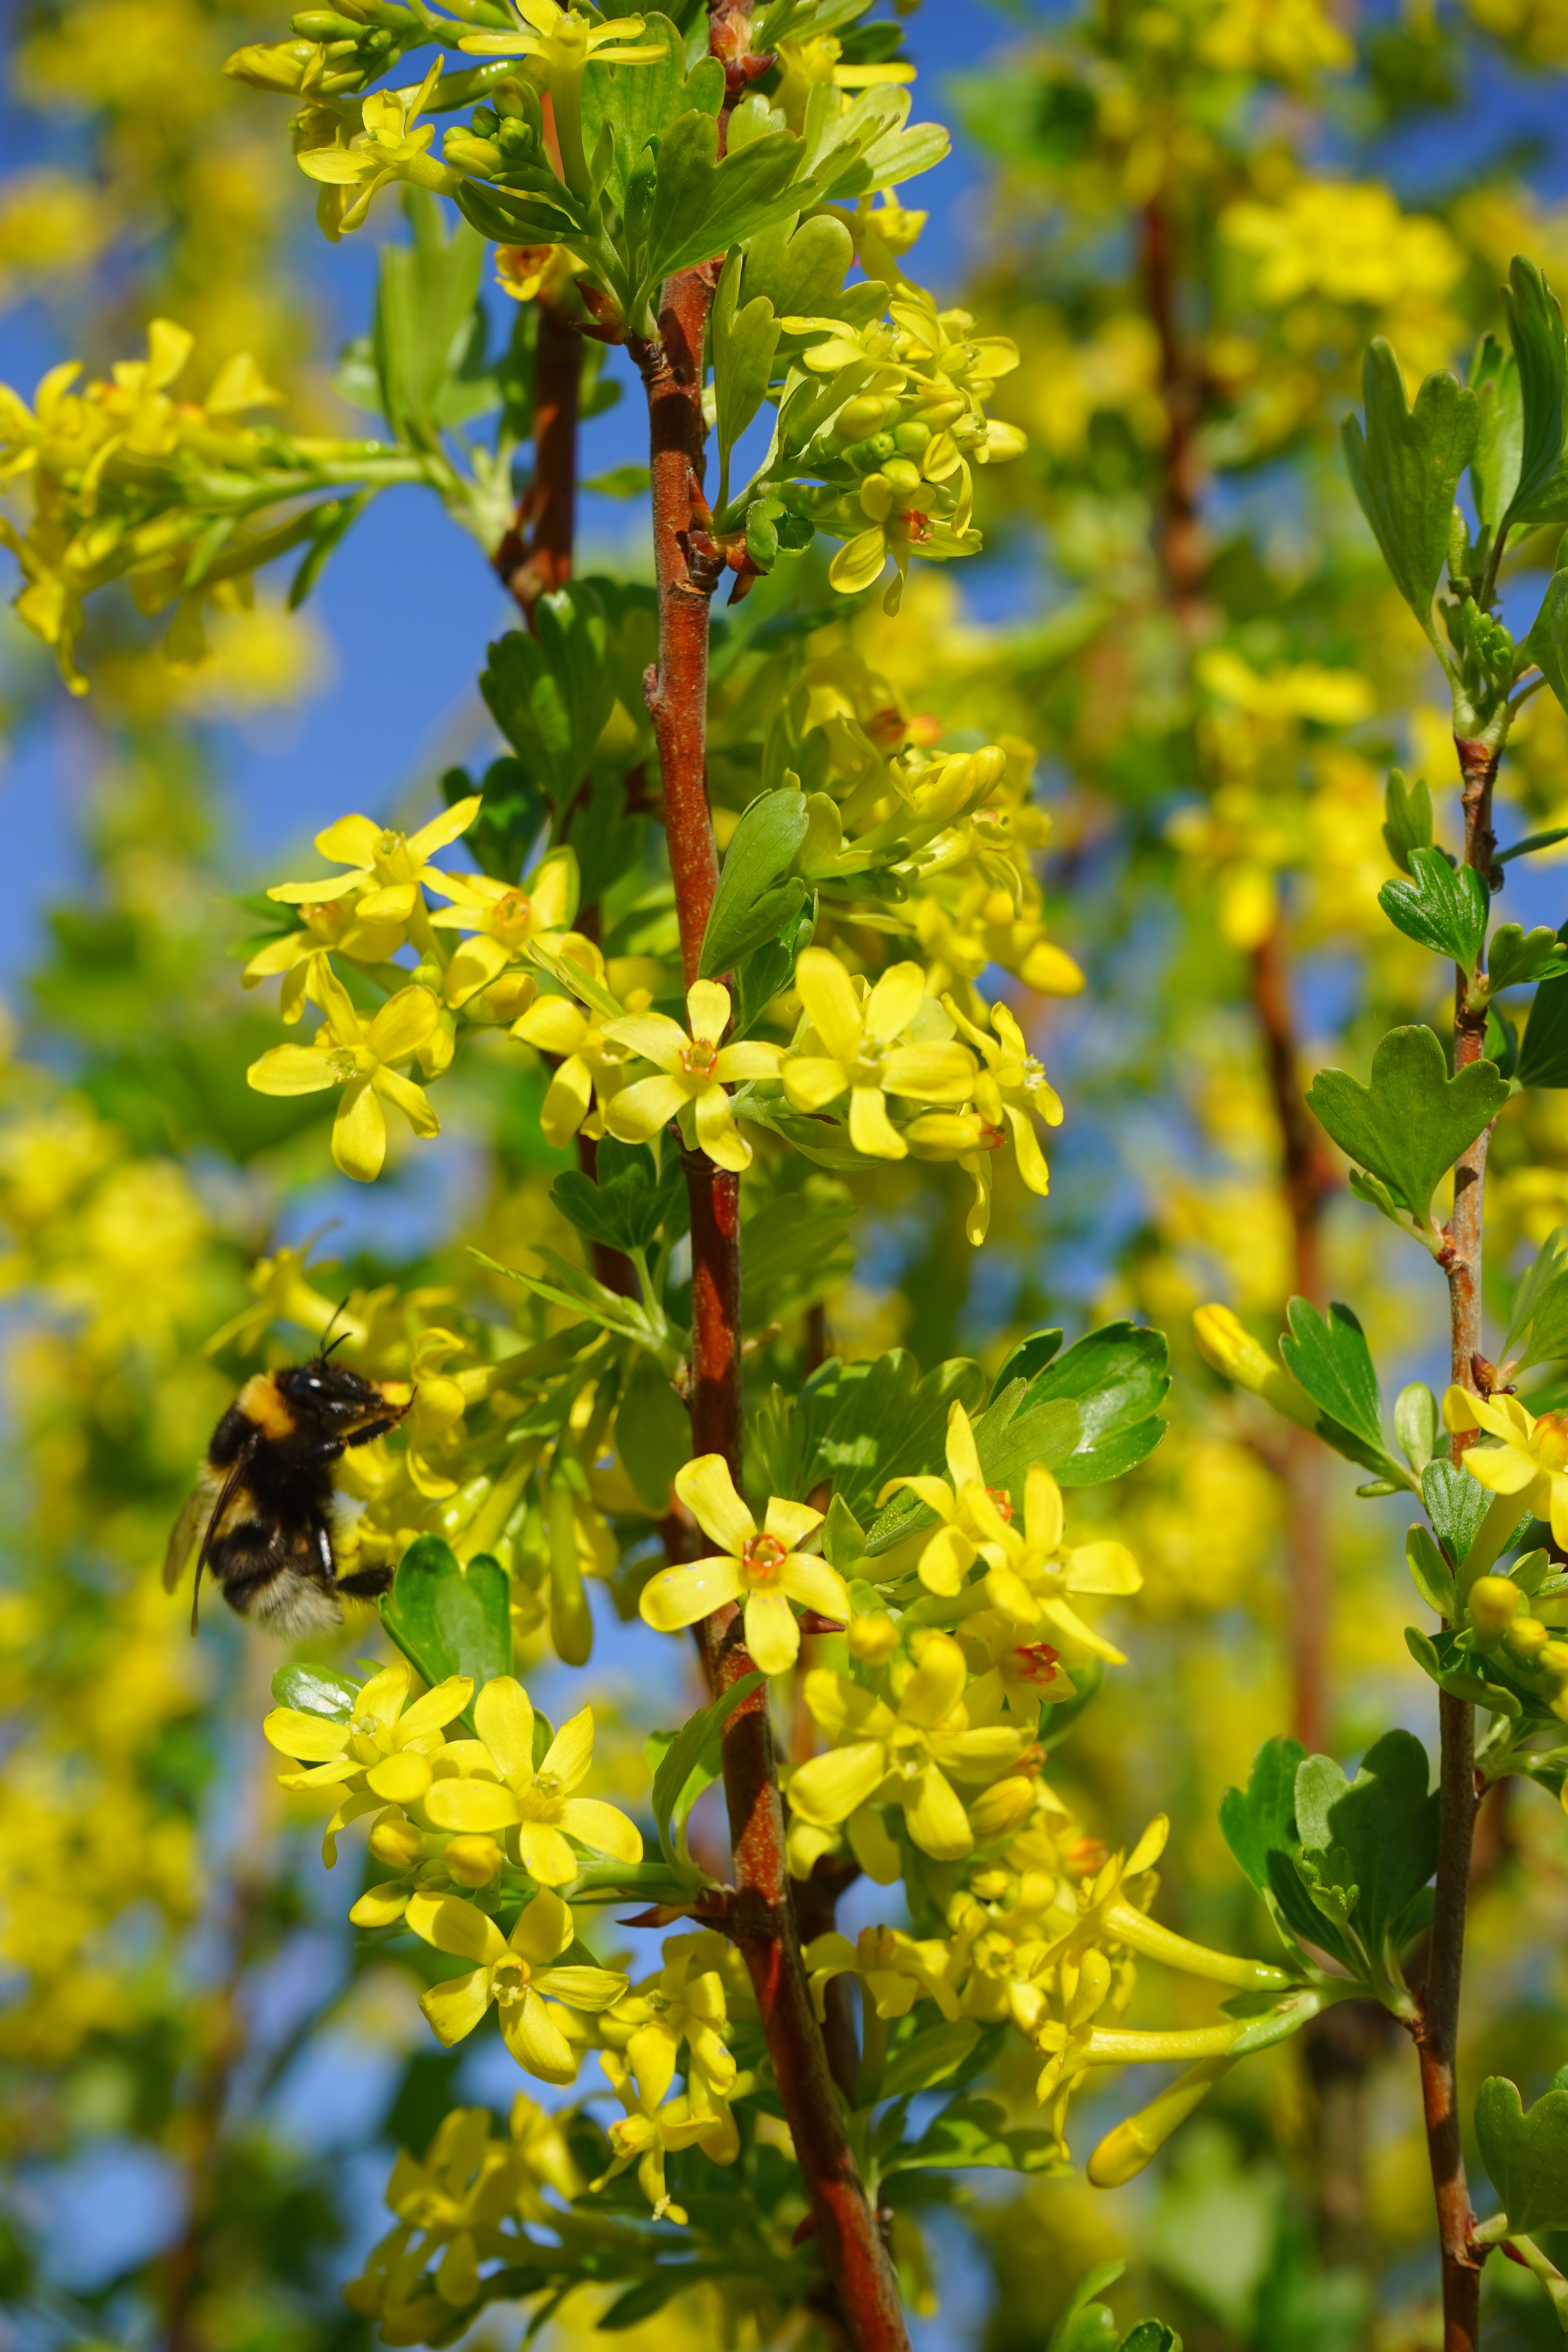
tree, branch, plant, flower, bush, food, produce, evergreen, botany, yellow, flora, rapeseed, wildflower, flowers, shrub, mustard, flowering plant, currant, gooseberry greenhouse, ribes, subshrub, woody plant, land plant, ribes aureum, grossulariaceae